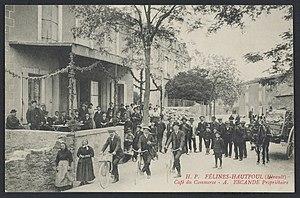
Félines-Hautpoul. - Café du Commerce, A. Escande propriétaire
Félines-Minervois est une commune française située dans le département de l'Hérault, en région Occitanie.